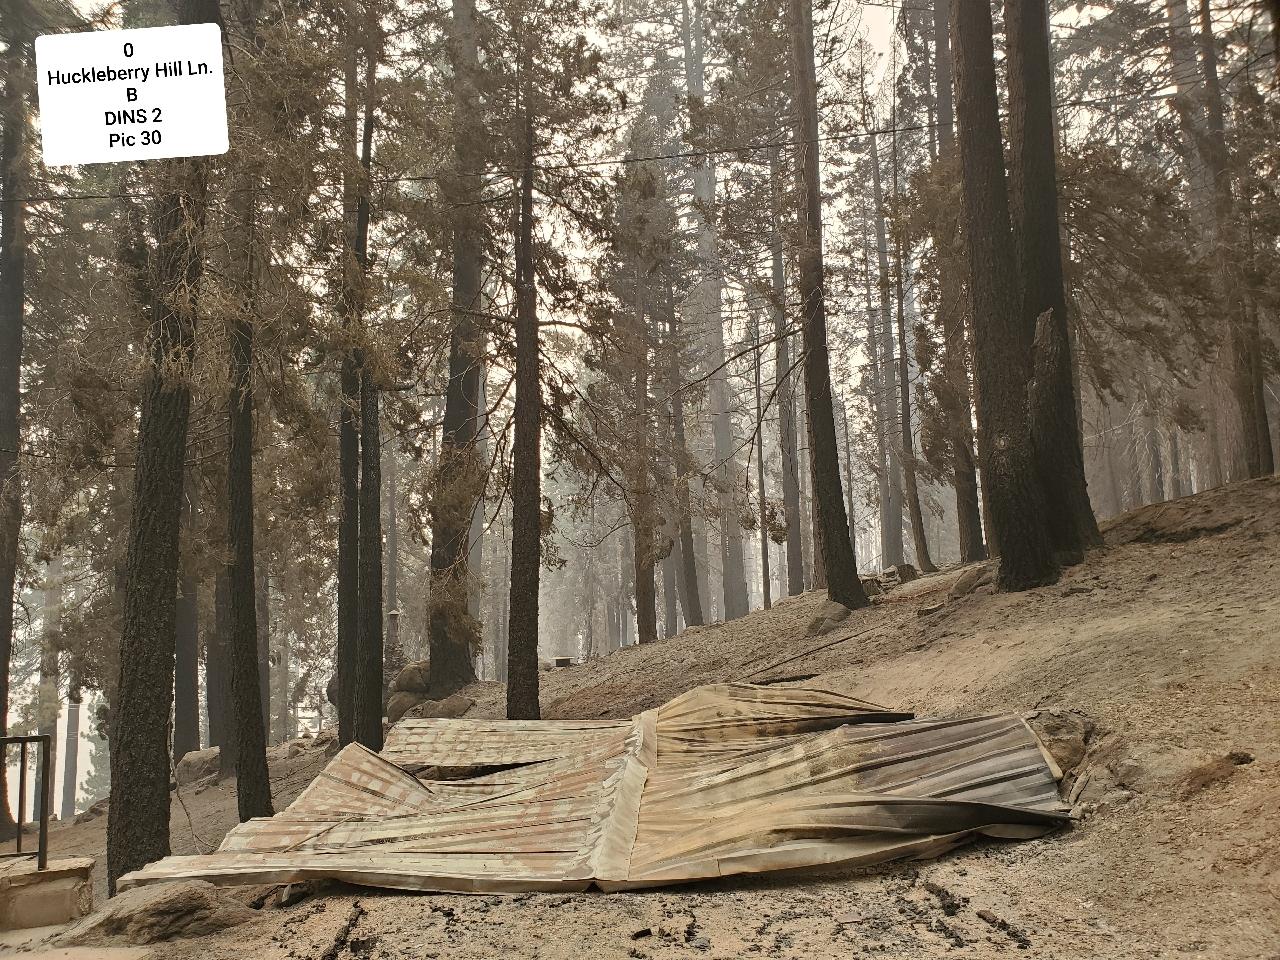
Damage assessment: destroyed